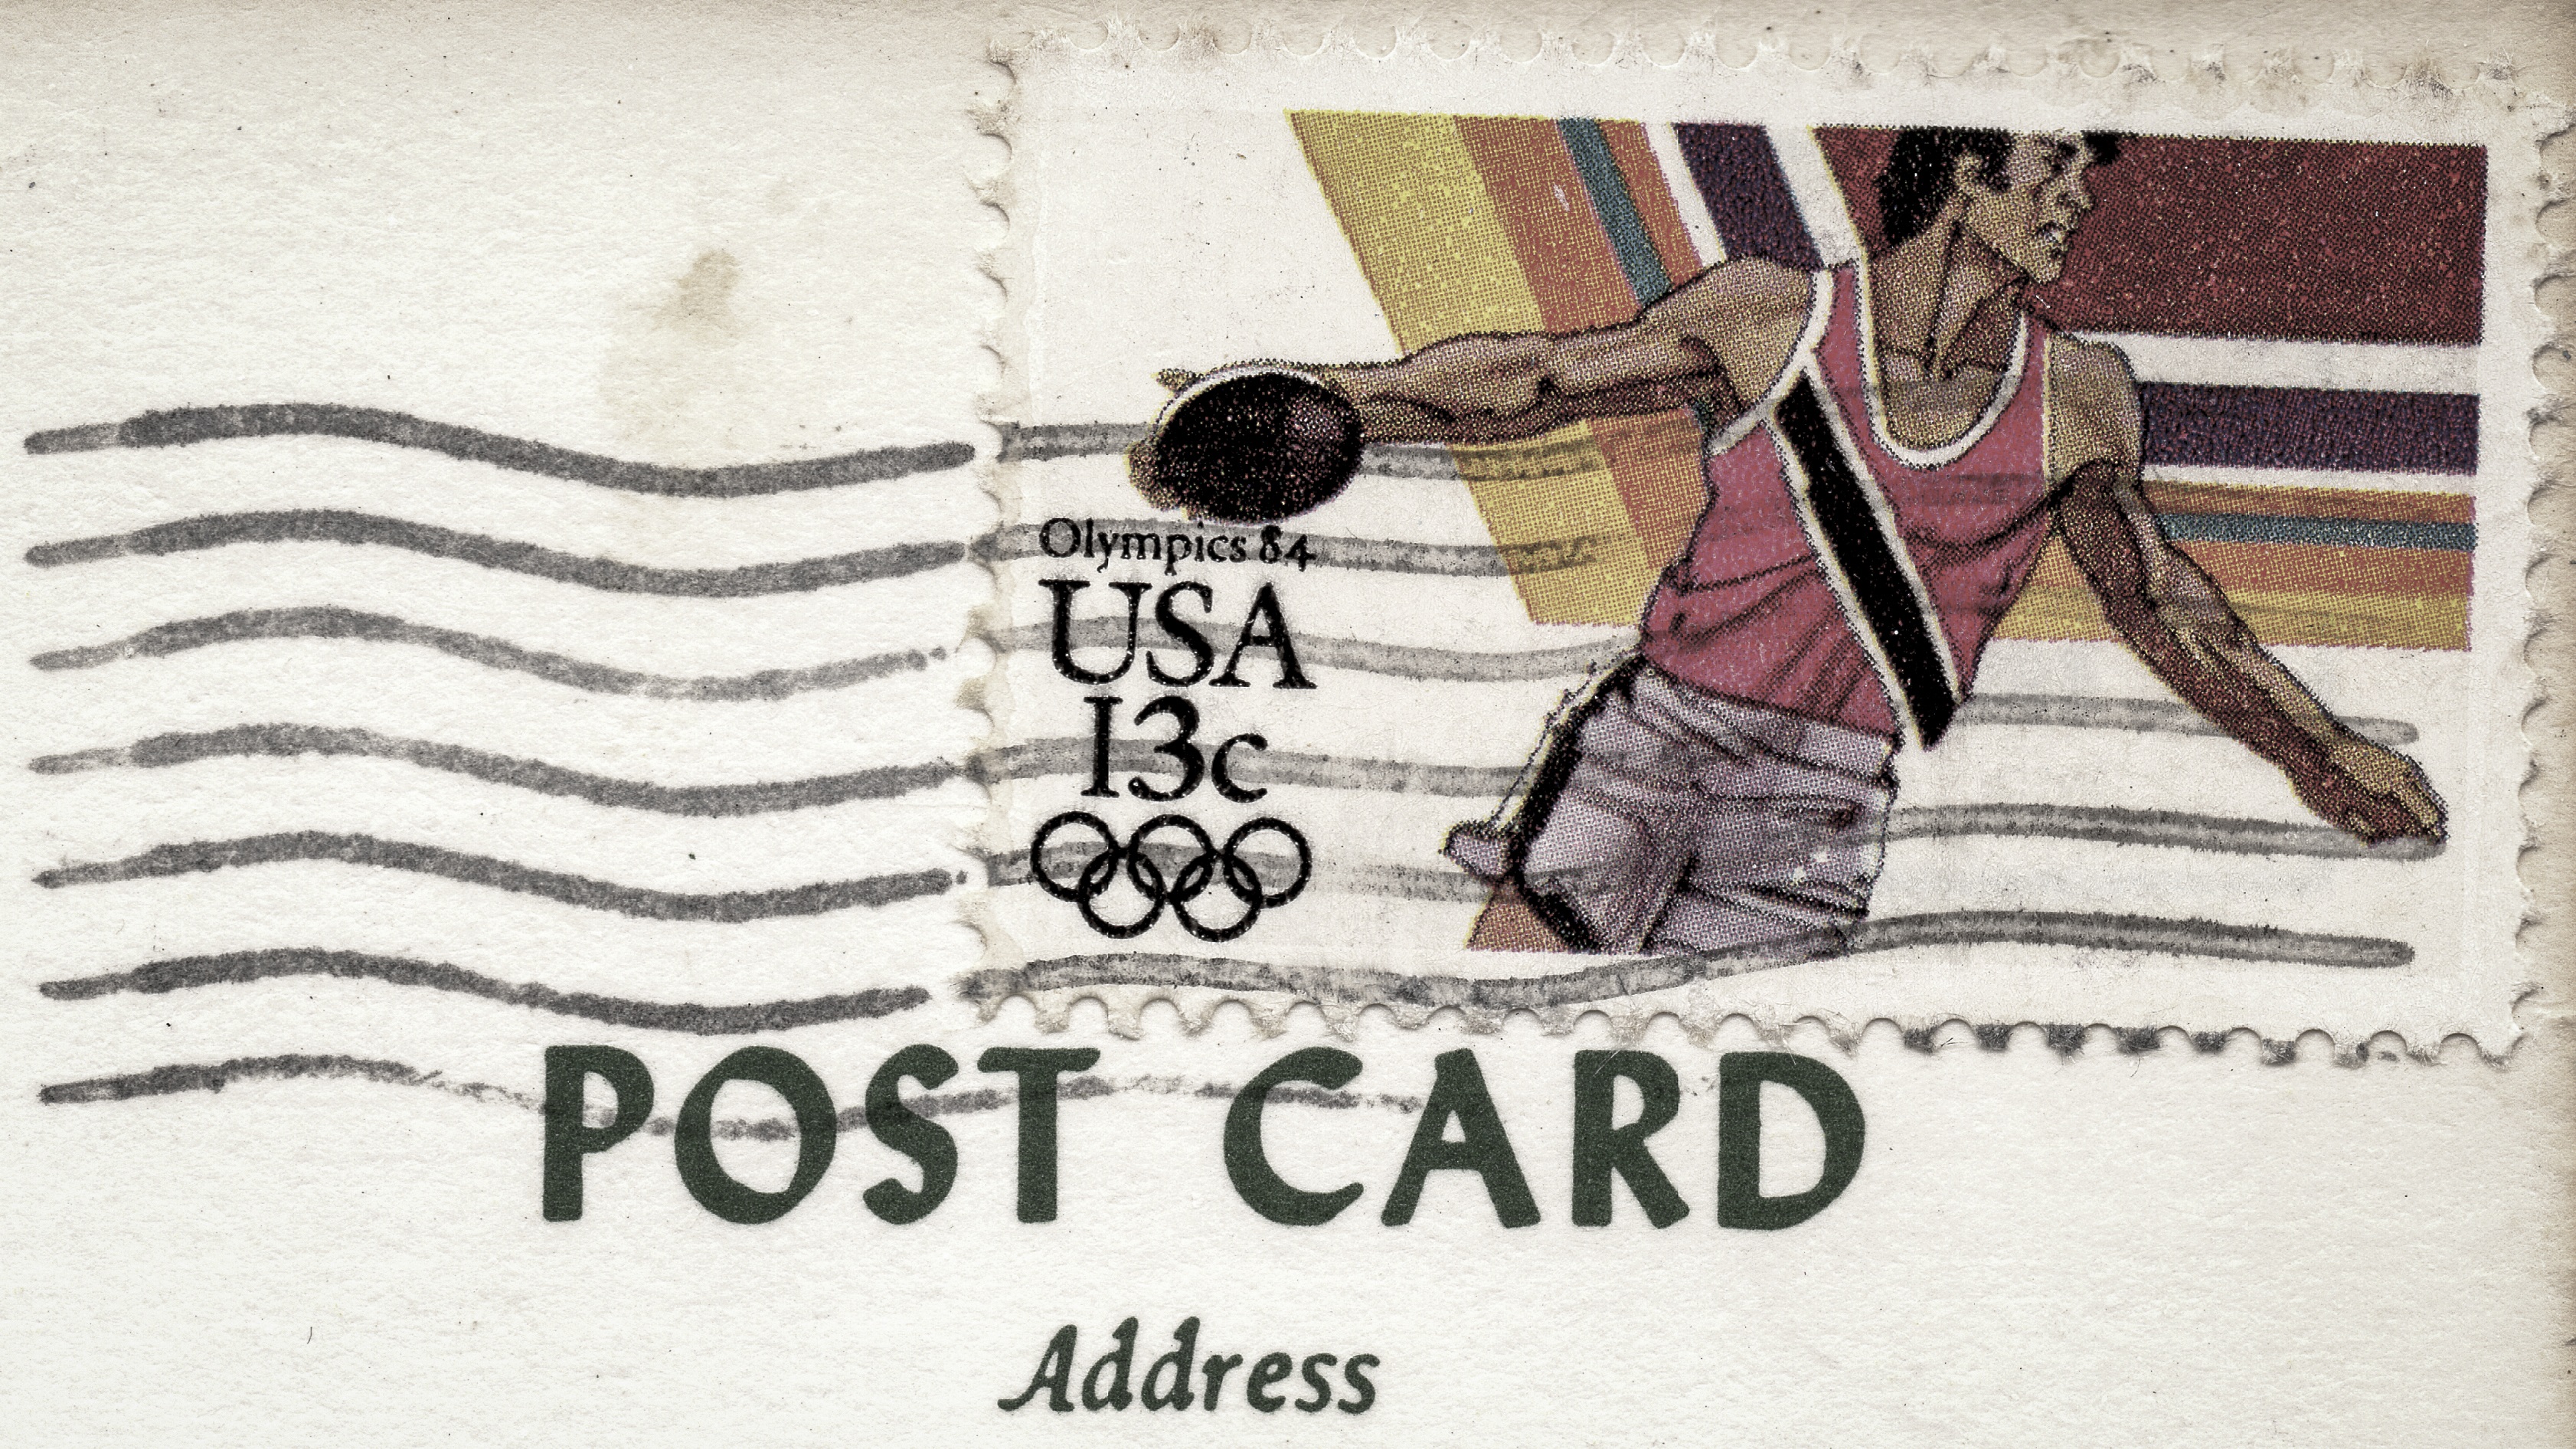
writing, post, vintage, old, travel, pattern, symbol, letter, stamp, usa, america, paper, ink, card, envelope, brand, mail, font, sepia, art, sketch, drawing, illustration, postal, postcard, poster, calligraphy, destination, postage, postmark, correspondence, album cover, post card, post mark